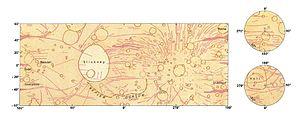
Carte de la surface de Phobos
Que ce soit sur Terre ou sur d'autres corps célestes, il est nécessaire de définir un référentiel d'altitude et de coordonnées géographiques afin de pouvoir localiser différents objets par rapport à ces corps. Pour chacun de ces corps, des conventions ont donc été établies, qui sont ici détaillées.
Phobos, ou Mars I, est le plus grand des deux satellites naturels de Mars. Des deux, il est le plus proche de la planète.